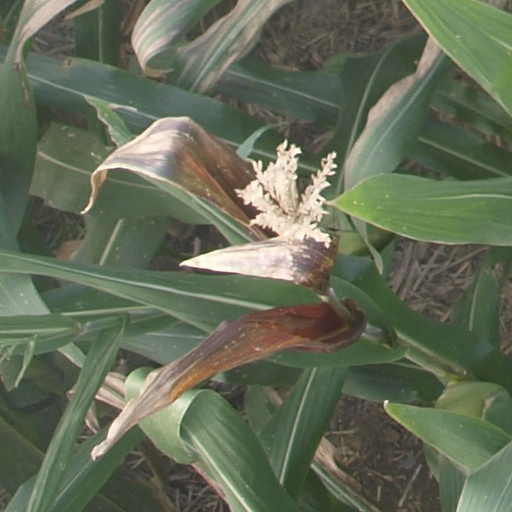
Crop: maize; corn